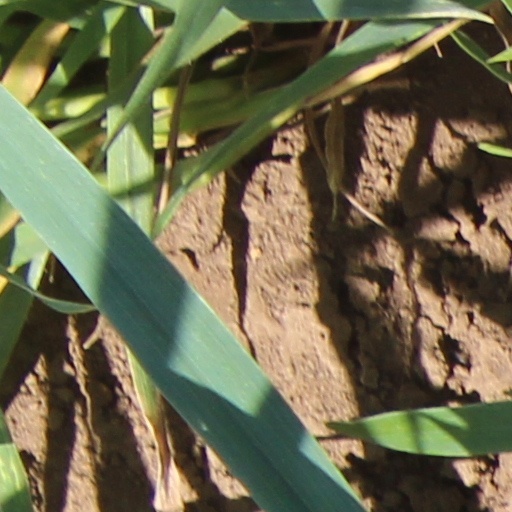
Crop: wheat